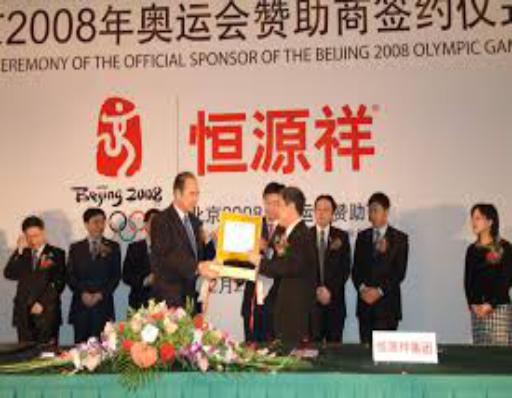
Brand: HengYuXiang
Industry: Necessities